Gloria Macarenko

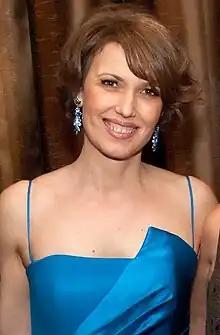
Gloria Macarenko in 2009

Gloria Macarenko, is a Canadian television and radio journalist. From 1989 until 2014, she was the longtime host or co-host of CBC Vancouver's supper-hour television newscast at 5:00 or 6:00. She later hosted the CBC Radio One local program "B.C. Almanac" and the national CBC Radio One documentary series "The Story from Here". In January 2018 she took over as the host of "On The Coast", CBC Radio One's daily afternoon program in the Vancouver area. Macarenko has been a guest anchor on "" and "CBC News Now" on CBC News Network.